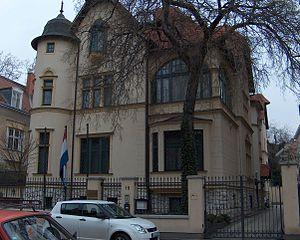
Cette liste comprend les représentations diplomatiques de la Croatie, à l'exclusion des consulats honoraires. La Croatie est un pays européen situé au carrefour de l'Europe centrale, de l'Europe du Sud-Est et de la Méditerranée.